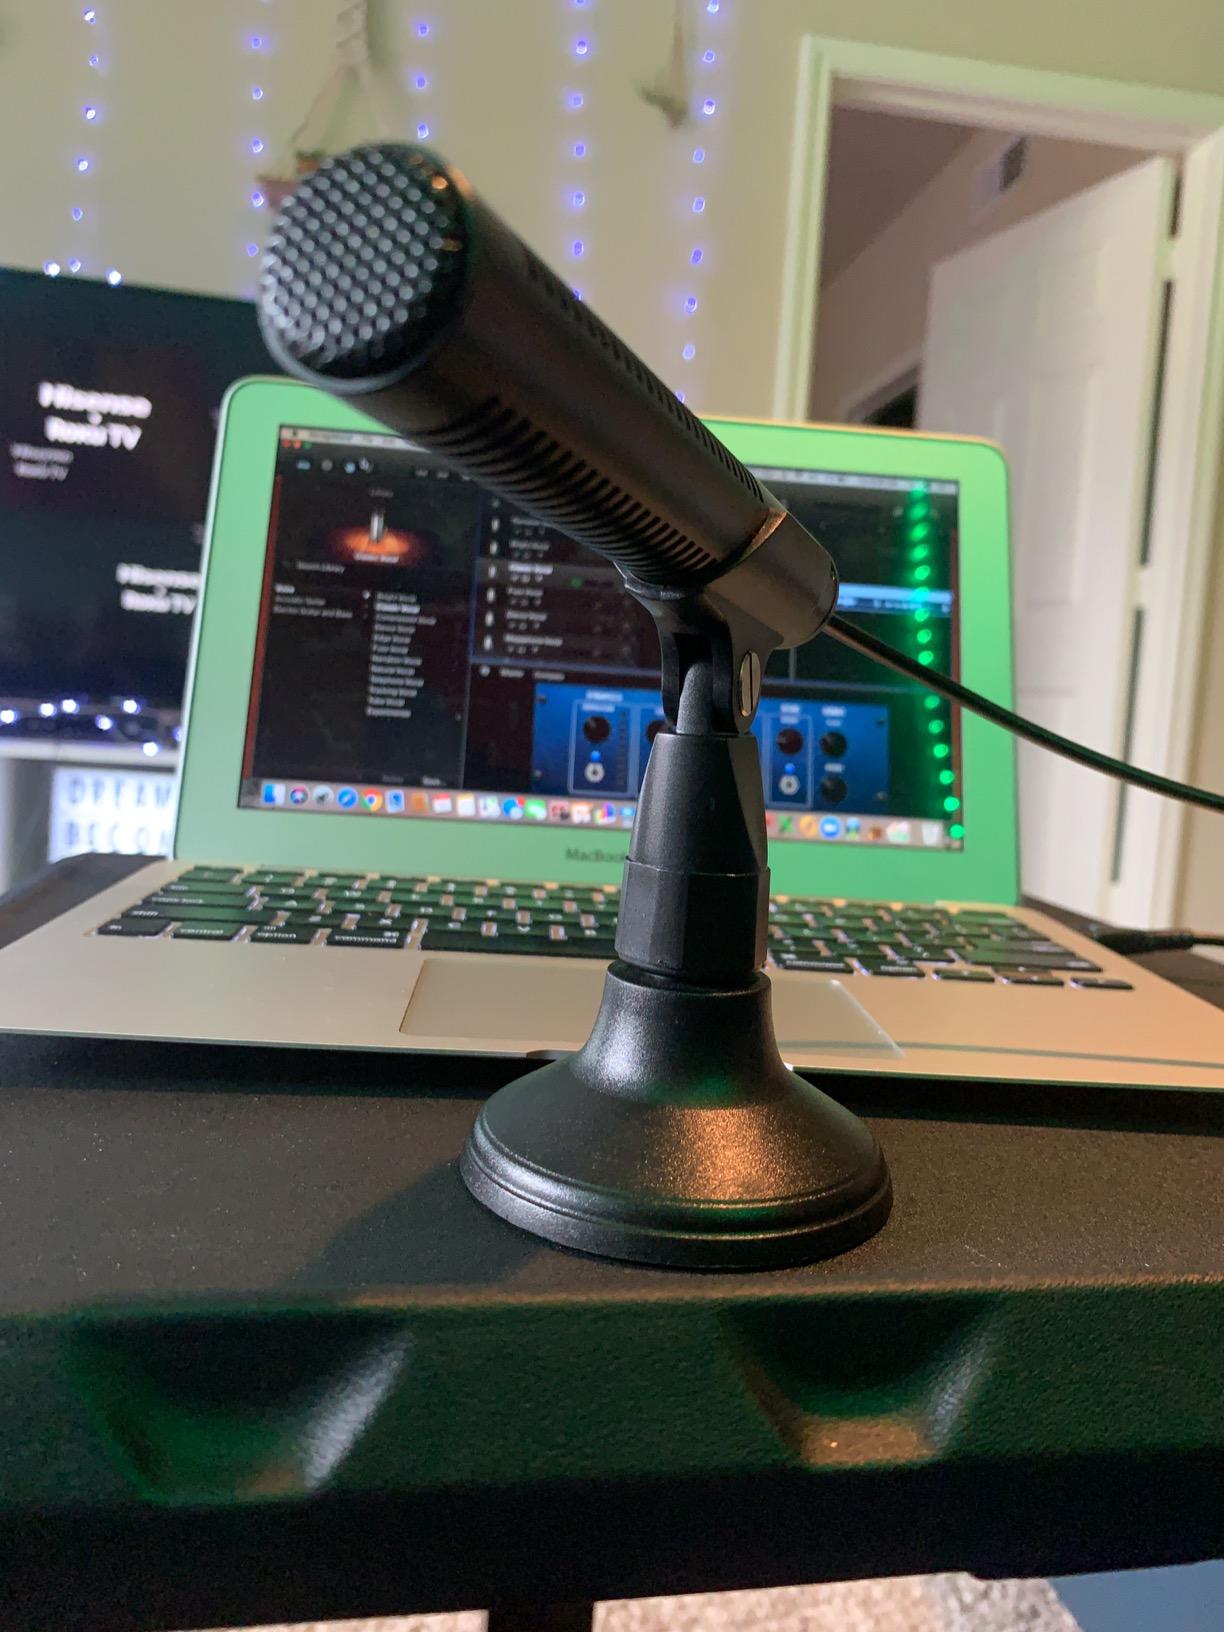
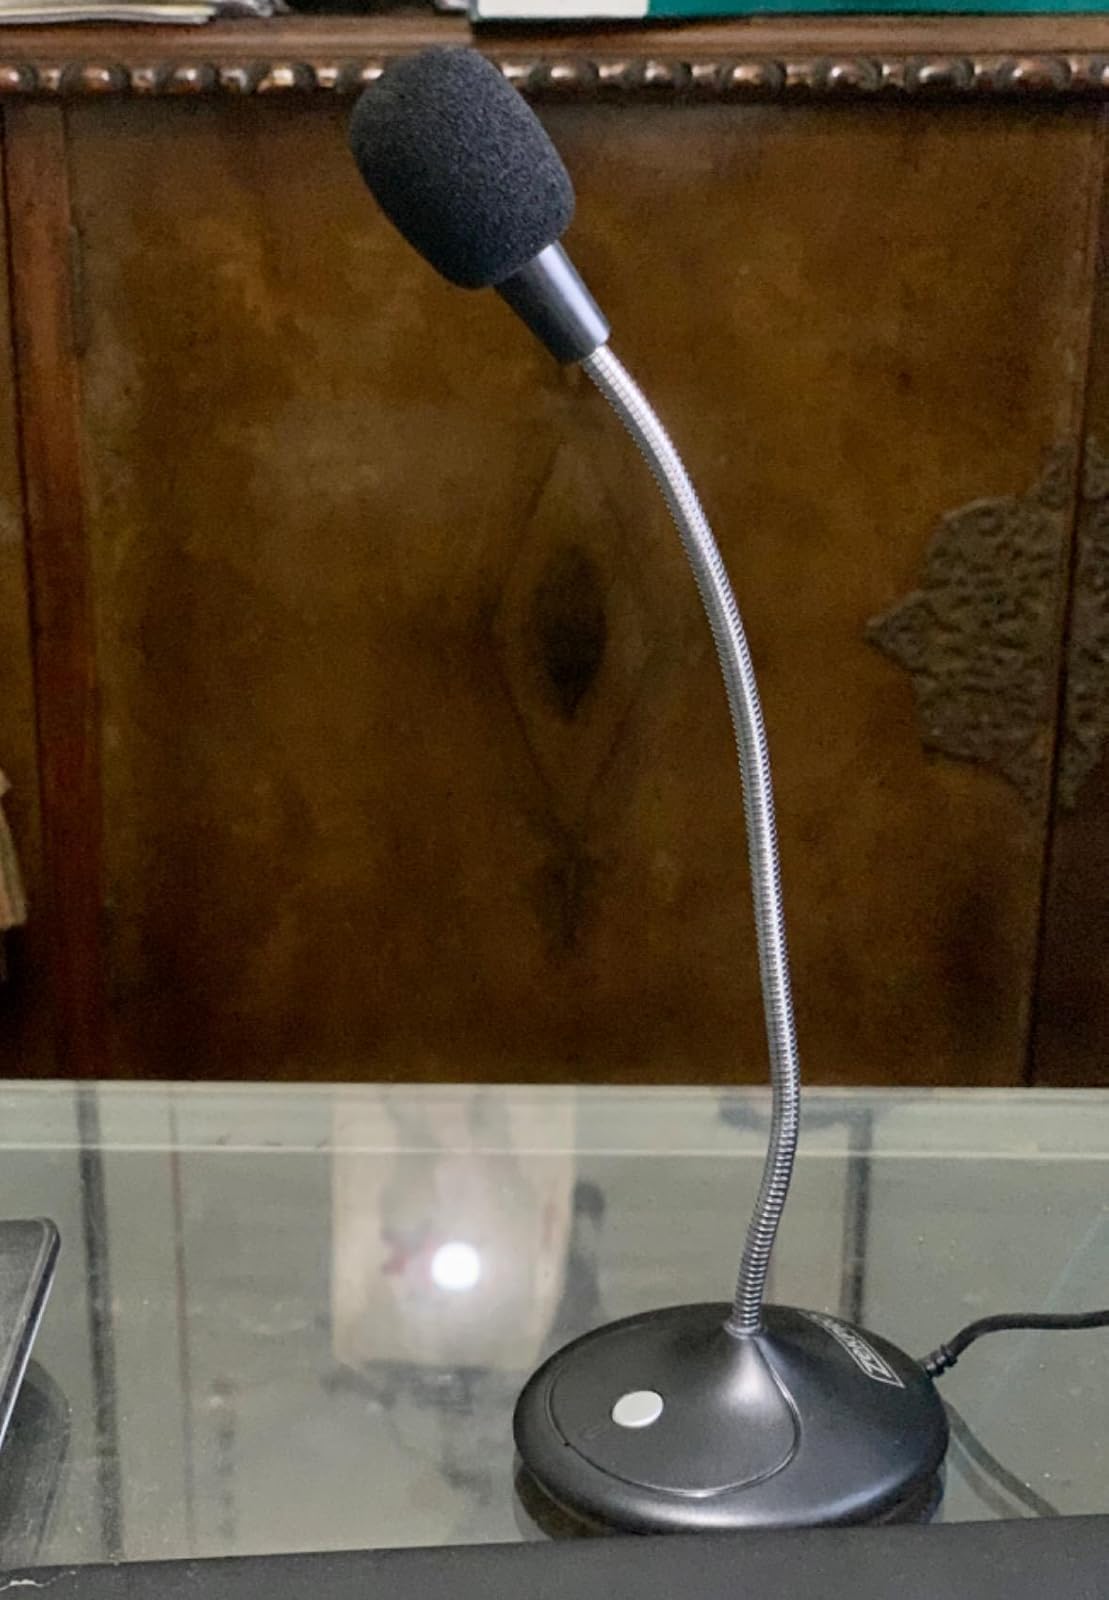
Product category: microphone
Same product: no